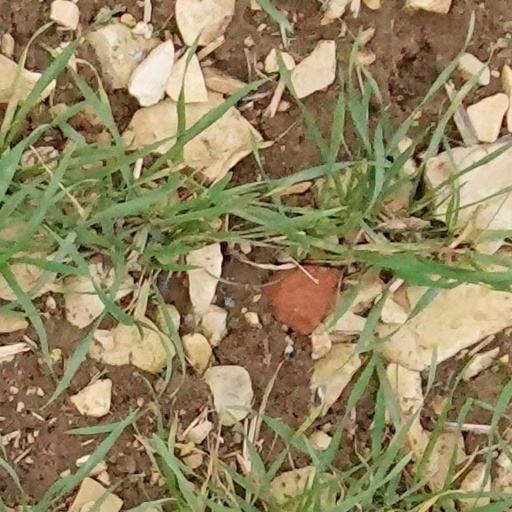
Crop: wheat